Sport in London

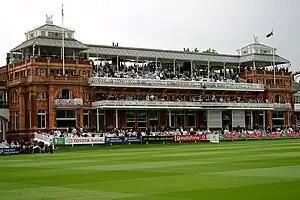
The Pavilion at Lord's Cricket Ground

Wembley Stadium, in north-west London, is the national football stadium (and also hosted Tottenham Hotspur's home games from 2017 to 2019), and is traditionally the home of the FA Cup semi-finals and final, League Cup final and England's home internationals. The old stadium was closed in 2000 to be demolished and completely rebuilt, and the new stadium opened in 2007. Cardiff's Millennium Stadium was the venue for FA Cup finals during the reconstruction, while England played at various venues around the country. Wembley was one of the venues for the 1966 FIFA World Cup and the 1996 European Football Championship, and hosted the final of both tournaments. It was also the venue for the European Cup final in 1968, 1978, 1992, 2011 and 2013. Wembley will host the semi-finals and finals of the Euro 2020 after winning the right to host the semi-finals and finals when Germany withdrew their bid. As well as football matches, Wembley has hosted many other sporting events, including the rugby league Challenge Cup final.